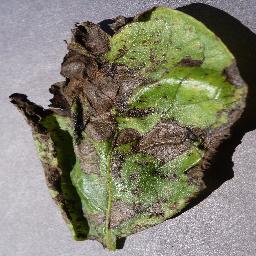
Label: Potato___Early_blight